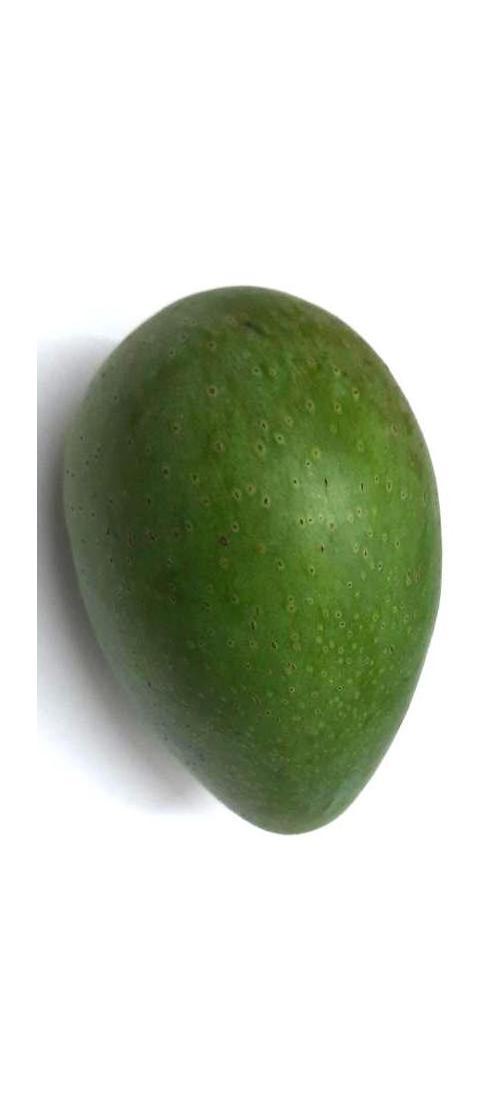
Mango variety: Ashshina Zhinuk